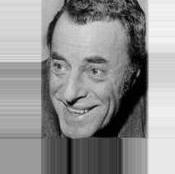
Age: 54